Fuchsia

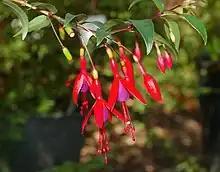
"Fuchsia regia"

Northern Argentina to Colombia and Venezuela, and Hispaniola. With 64 currently recognized species, Sect. "Fuchsia" (syn. "Eufuchsia") is the largest section within the genus. The flowers are perfect, with convolute petals. The stamens are erect and may or may not be exserted from the corolla; the stamens opposite the petals are shorter. The fruit has many seeds.